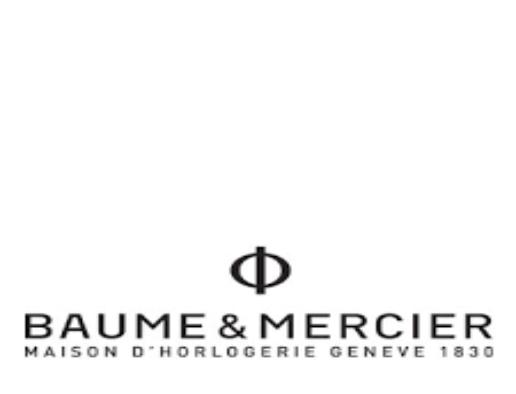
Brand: Baume et Mercier-2
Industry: Clothes